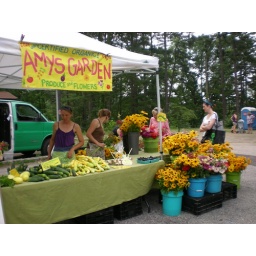
This was by far my favorite flower seller. Love the green van and colorful buckets.